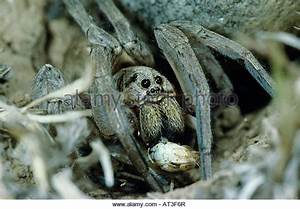
Label: ragno